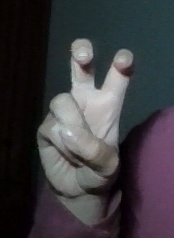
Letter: toot